George Campbell (Royal Navy officer)

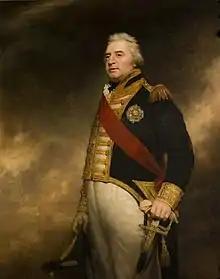
Portrait by Sir William Beechey, 1818

Admiral Sir George Campbell (14 August 1759 – 23 January 1821) was a Royal Navy officer who went on to be Commander-in-Chief, Portsmouth.